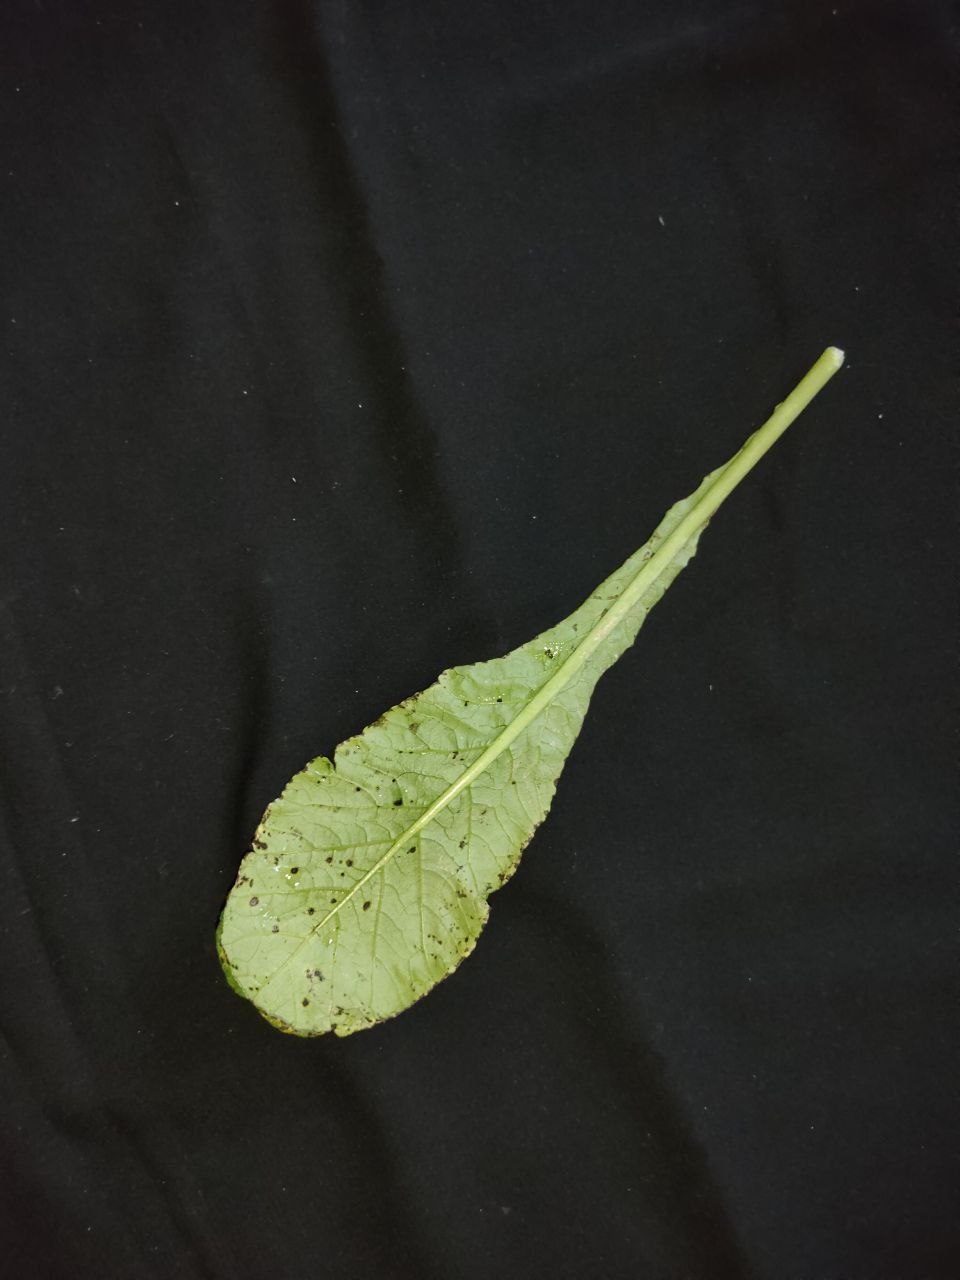
Label: Black leaf spot